Koshimizu Station

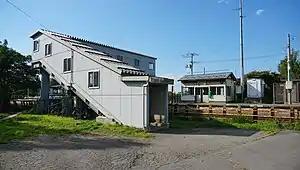
Koshimizu Station in September 2019

is a railway station in the city of Tsugaru, Aomori Prefecture, Japan, operated by the East Japan Railway Company (JR East).